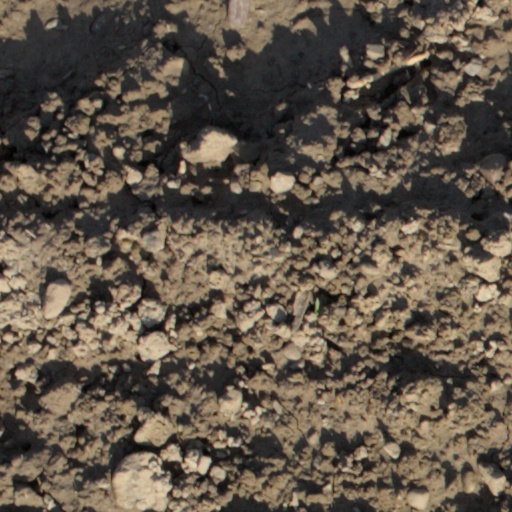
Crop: wheat